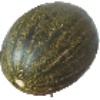
Label: melon_piel_de_sapo